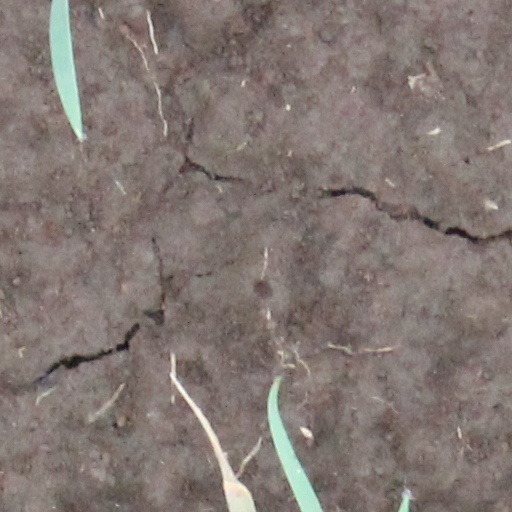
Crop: wheat